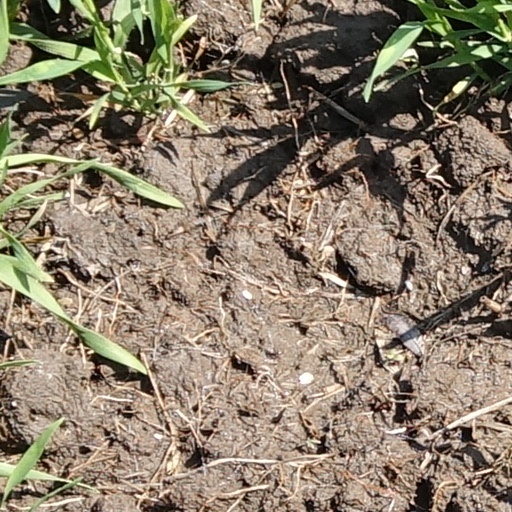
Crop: wheat